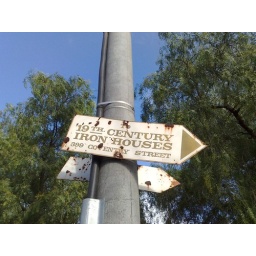
Old sign near the CUBED office